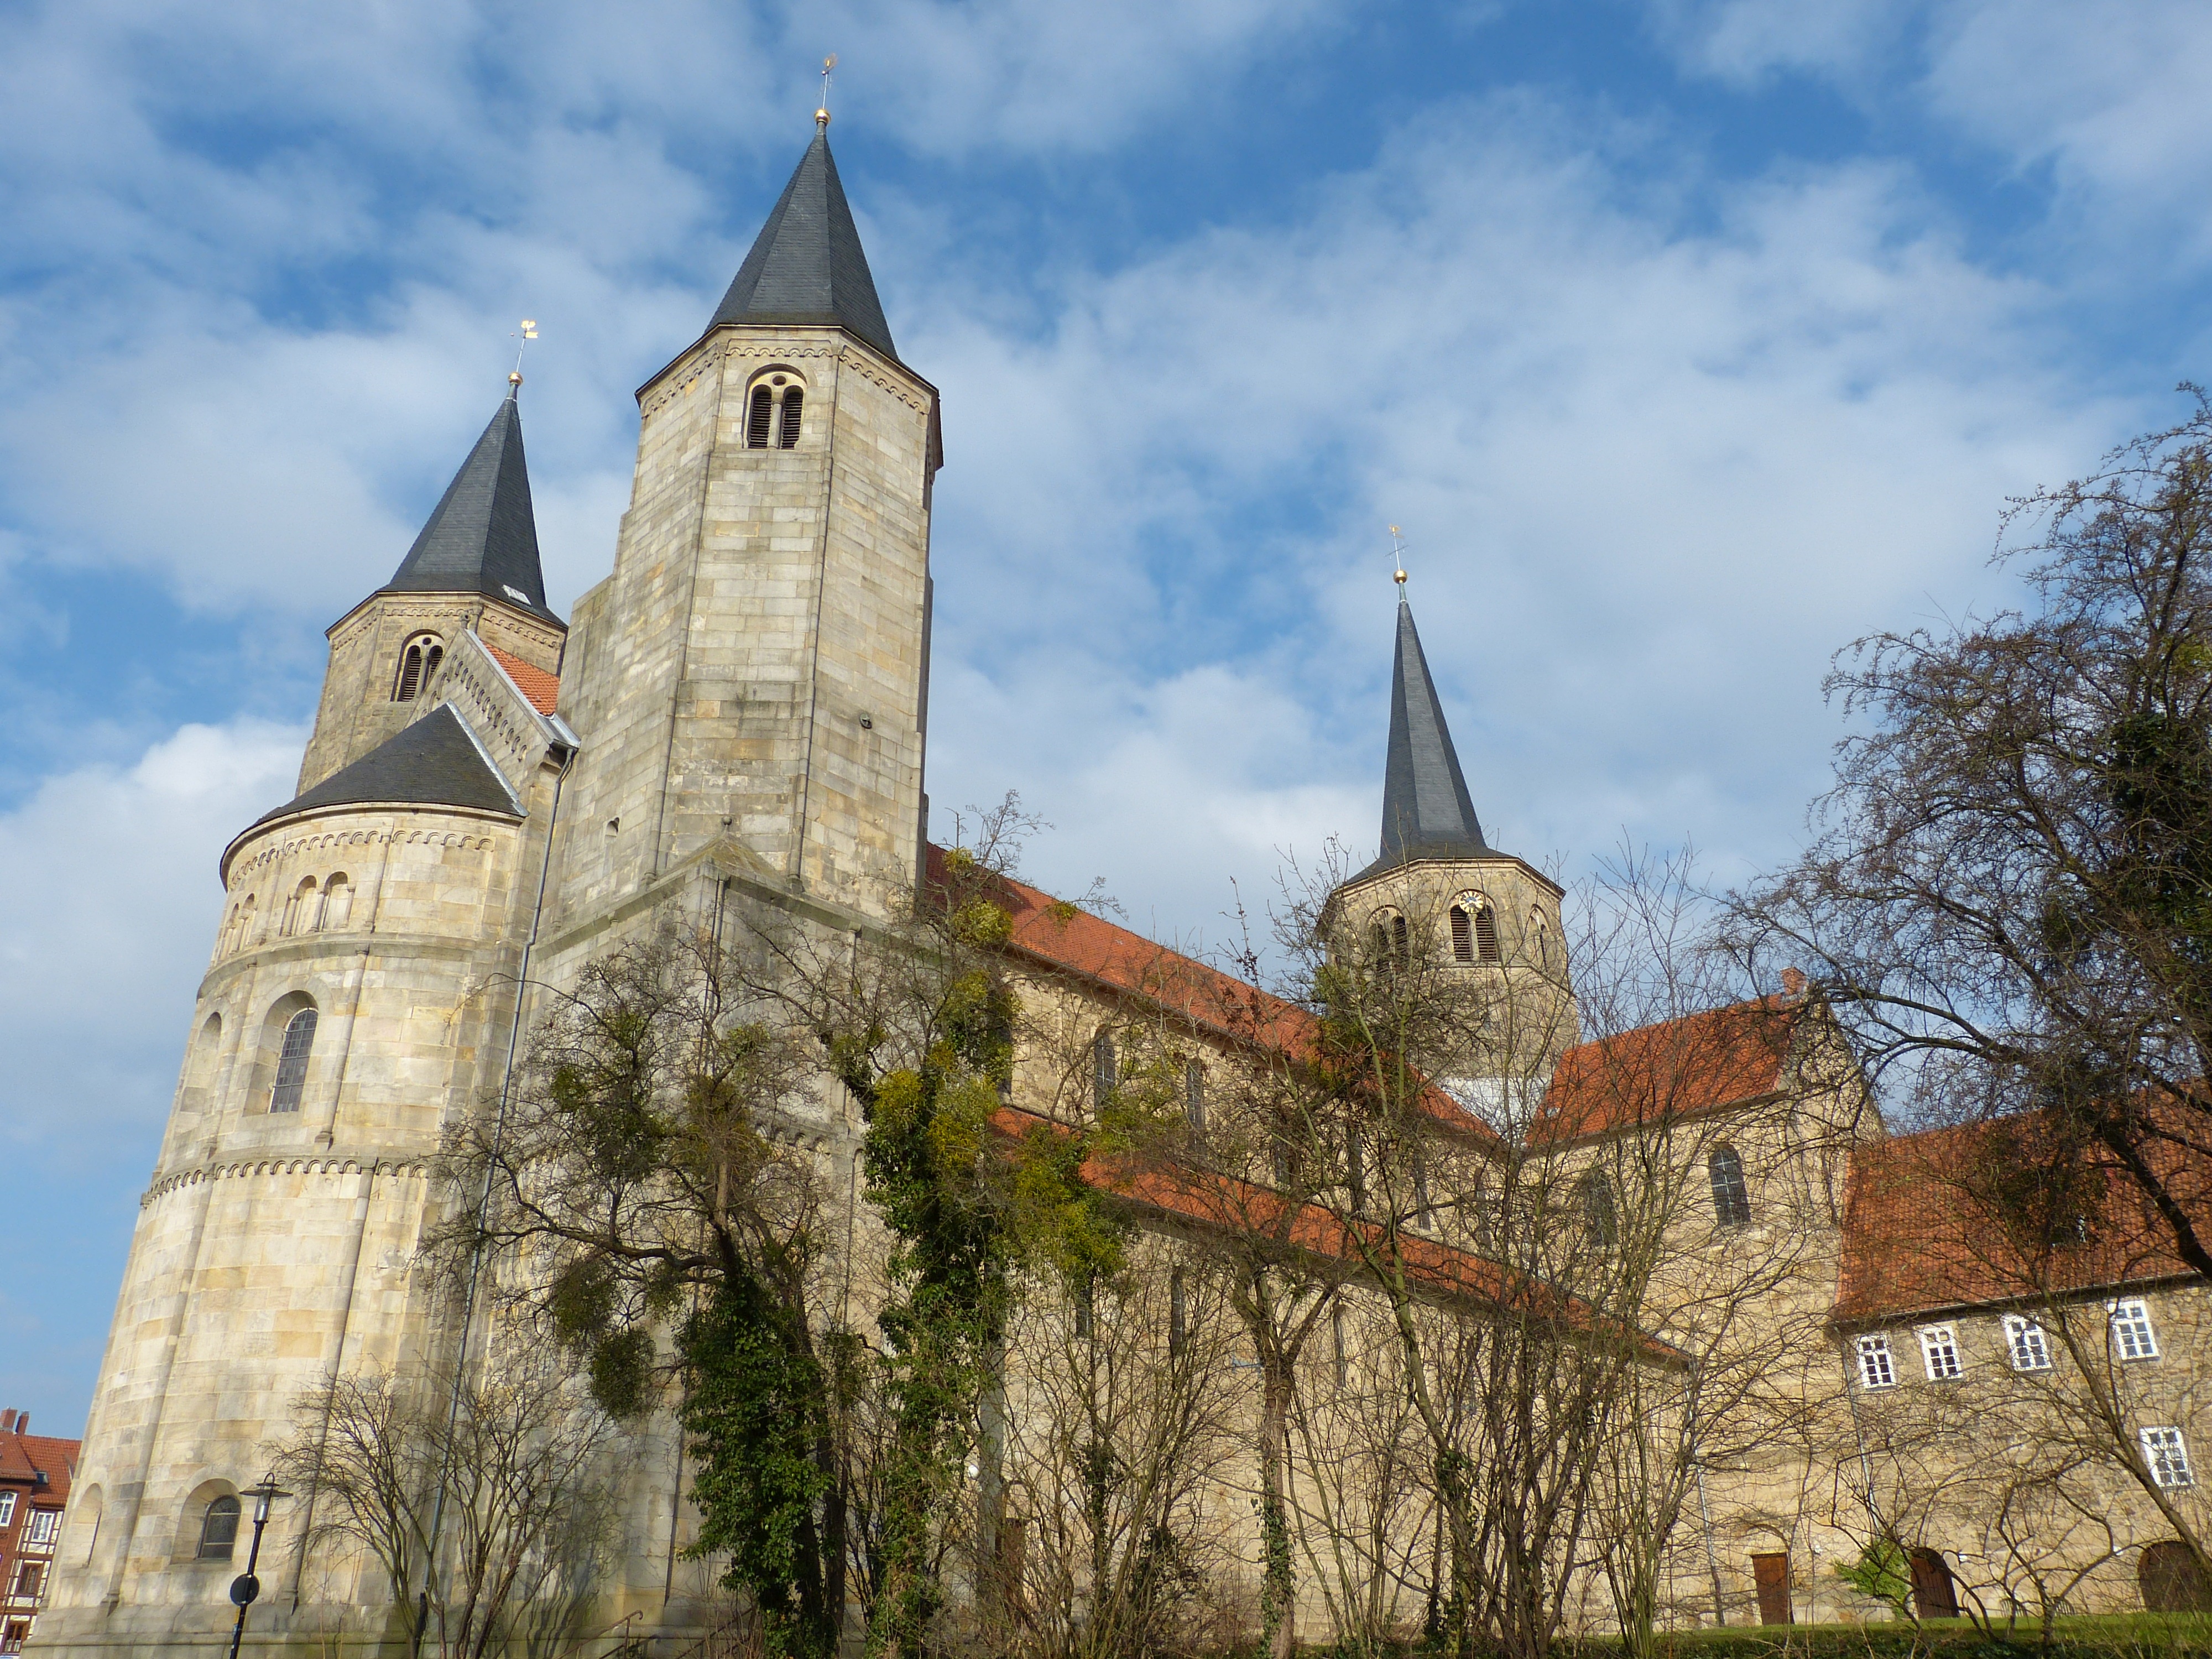
building, chateau, tower, facade, church, cathedral, chapel, place of worship, old town, spire, steeple, monastery, historically, middle ages, lower saxony, spanish missions in california, hildesheim germany